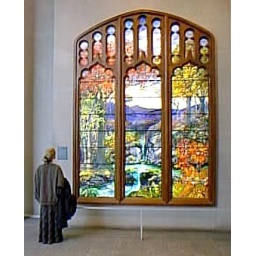
Tiffany stained glass window at the Metropolitan Museum of Art (&amp;quot;The Met&amp;quot;) in 1998